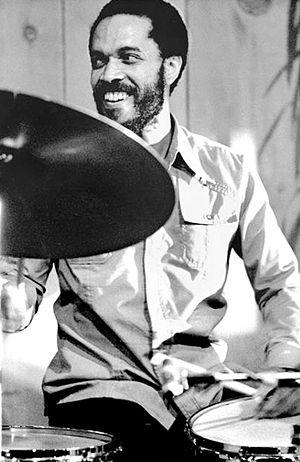
Billy Higgins était un batteur américain, né le 11 octobre 1936 et mort le 3 mai 2001.